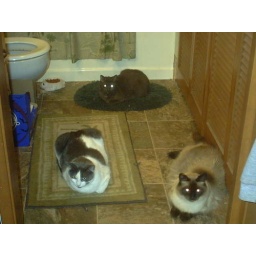
3 cats in bathroom